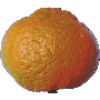
Label: Mandarine 1